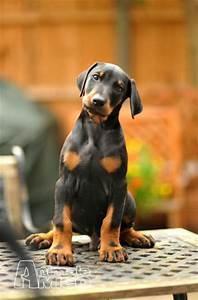
dog